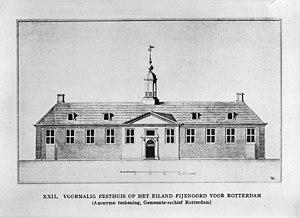
Fijenoord a été une entreprise de construction navale et de fabrication de moteurs à Rotterdam, aux Pays-Bas, de 1929 à 1999. En 1929, elle a fusionné avec Wilton pour devenir Wilton-Fijenoord.